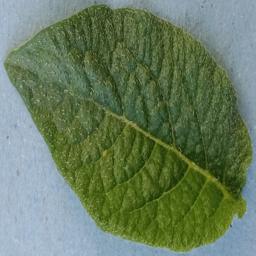
Label: Potato___Healthy